Roanoke Colony

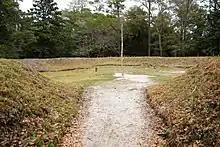
Reconstructed earthwork at Fort Raleigh National Historic Site

Following the establishment of the Jamestown settlement in 1607, John Smith was captured by the Powhatan and met with both their leader Wahunsenacawh (often referred to as "Chief Powhatan") and his brother Opechancanough. They described to him a place called "Ocanahonan", where men wore European-style clothing; and "Anone", which featured walled houses. Later, after Smith returned to the colony, he made arrangements with Wowinchopunk, the king of the Paspahegh, to investigate "Panawicke", another place reportedly inhabited by men in European dress. The colony produced a crude map of the region with labels for these villages. The map also featured a place called "Pakrakanick" with a note indicating, "Here remaineth four men clothed that came from Roonocok to Ocanahawan."